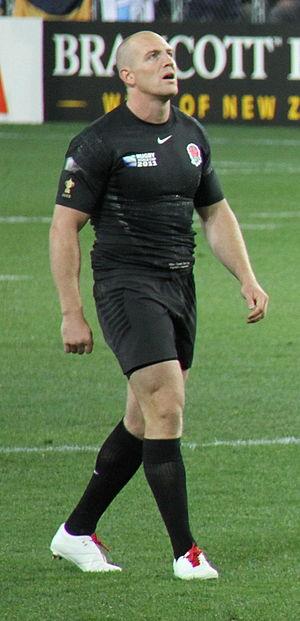
Michael James Tindall, plus simplement appelé Mike Tindall, né le 18 octobre 1978 à Otley, est un joueur de rugby à XV international anglais. Il évolue durant sa carrière qui s'étend de 1997 à 2014 au poste de centre tant en sélection nationale qu'au sein de l'effectif de Bath puis de Gloucester à partir de 2005.